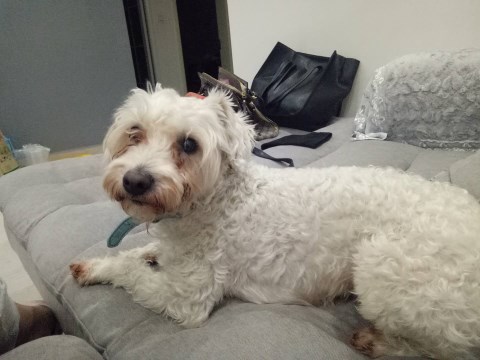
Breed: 2342-n000102-miniature_schnauzer